Taumarunui railway station

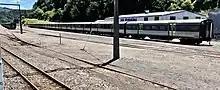
Over 30 SA and SD coaches remained in the sidings at the end of 2019

A new goods shed was built by Johnson Brothers Ltd for £30,000 in 1966. The original station was replaced by a two-storey building, officially opened by Prime Minister Robert Muldoon on 10 July 1977. The new building housed the Taumuranui C.T.C Train Control room until 1994 when train control was moved to Wellington. The new panel that was installed in 1986 controlled from Hamilton to Marton and featured in the 1988 Destinations production by NZR. When the electrification was installed on the N.I.M.T, a new lineside telephone system was installed that connected to the Taumuranui C.T.C room. In 2016 the sidings to the north of the station were used to stable 110 former Auckland trains, displaced by electrification.